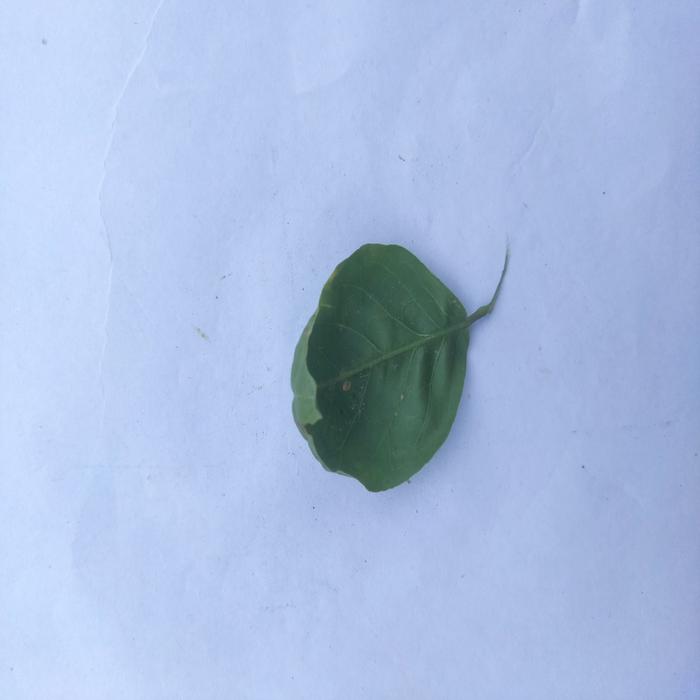
Crop: Aegle Marmelos
Leaf condition: Leaf_Curl